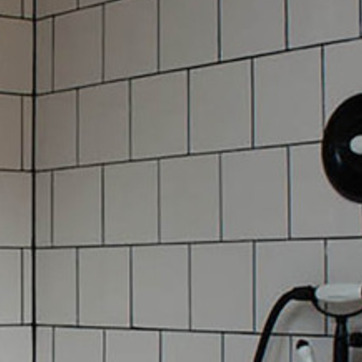
Material: tile